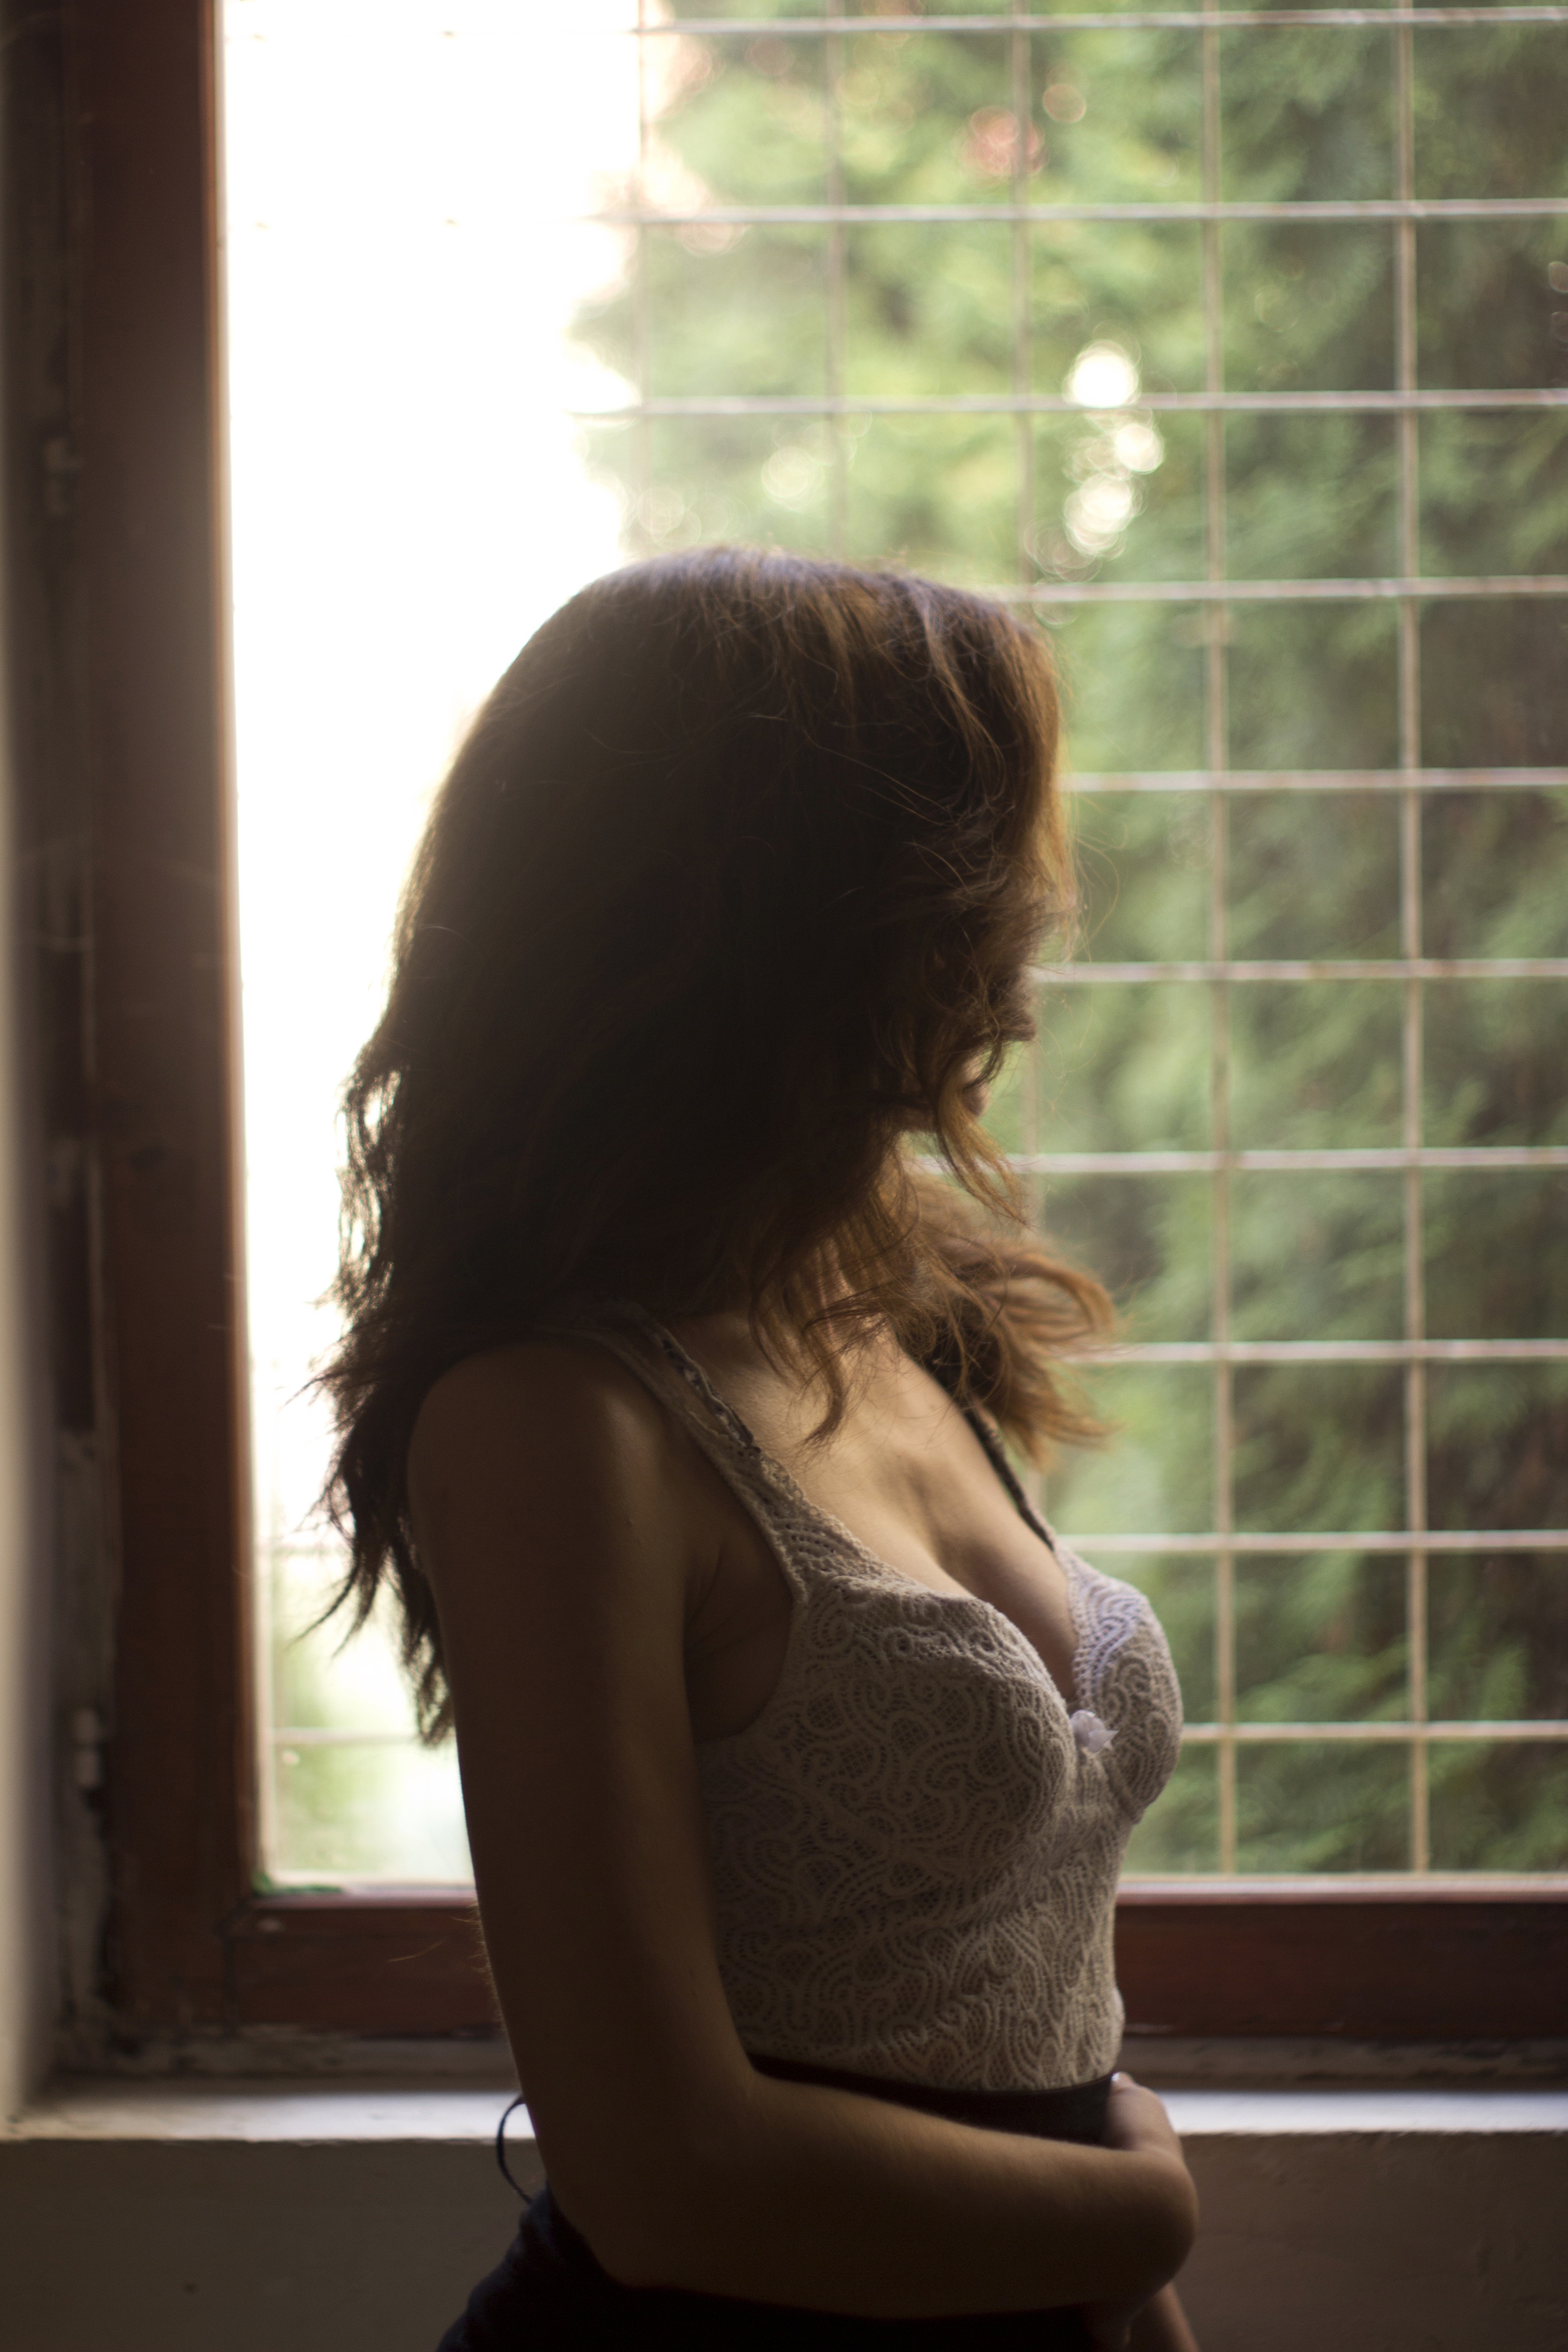
nature, person, people, girl, woman, hair, white, female, portrait, model, young, sitting, fashion, black, lady, healthy, hairstyle, long, dress, happy, eye, photograph, beauty, sexy, body, attractive, emotion, adult, interaction, photo shoot, human positions, human action